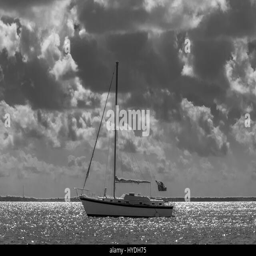
sailing boat looking like being under the full moon on the sea